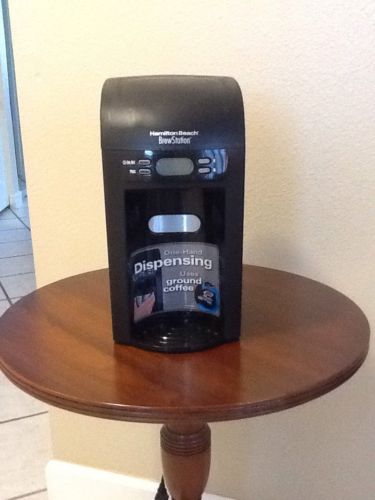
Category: coffee maker